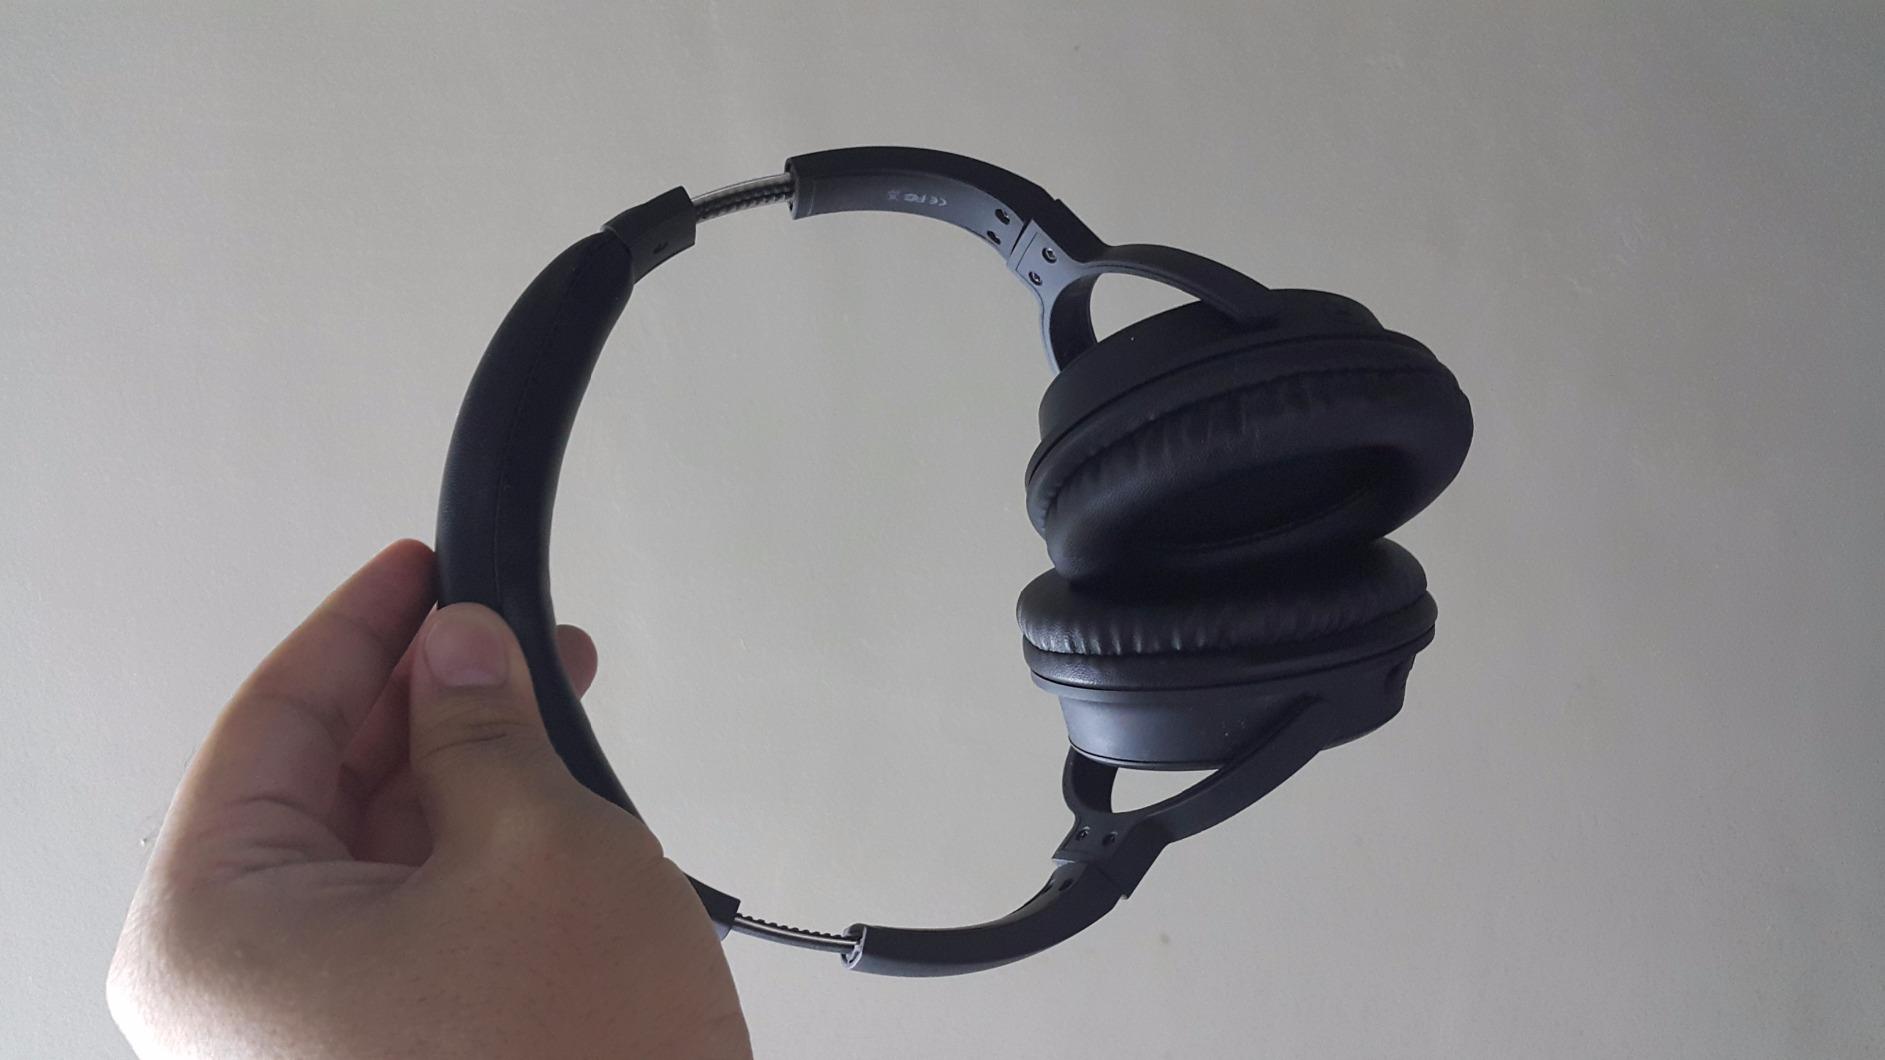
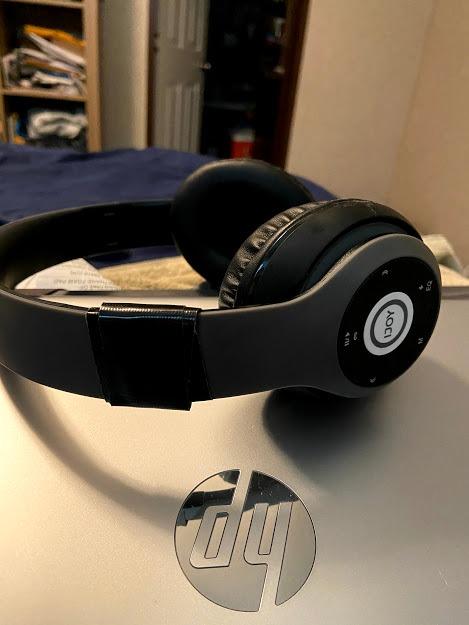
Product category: headphones
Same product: no